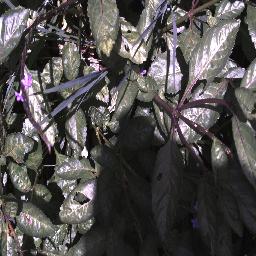
Label: snake_weed